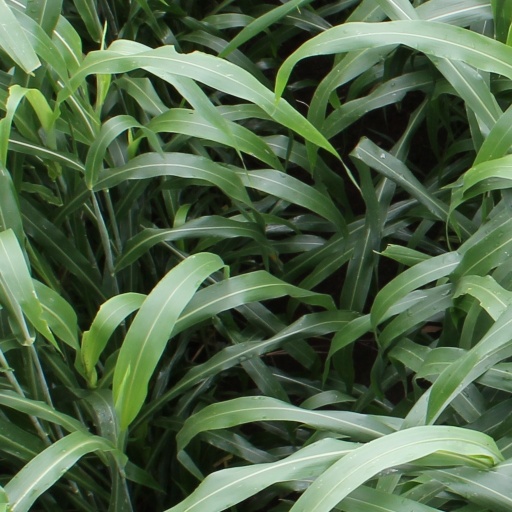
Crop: sorghum